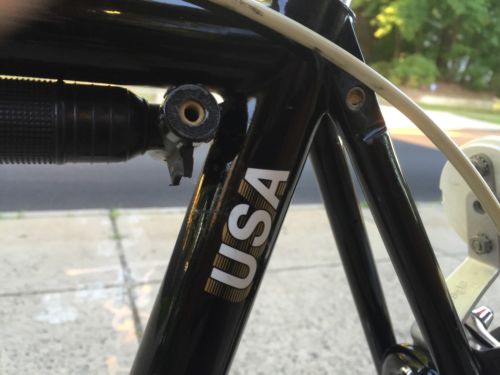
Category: bicycle